Pope Gregory IV

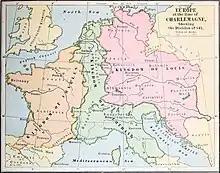
Division of the Carolingian Empire by the Treaty of Verdun

The emperor then sent a delegation to see Gregory, headed by Archbishop Ansgar of Hamburg-Bremen, to question the pope on the events which led to Louis’s removal from the throne by Lothair. Gregory swore an oath that his intentions were honourable, and that he had always sought to achieve a peaceful solution to the conflict between Louis and his sons. Accepting Gregory’s word, the envoys returned to Louis. After this failure in dabbling in imperial politics, Gregory by and large focused his attention for the rest of his pontificate in dealing with internal church matters.